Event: Nepal Earthquake
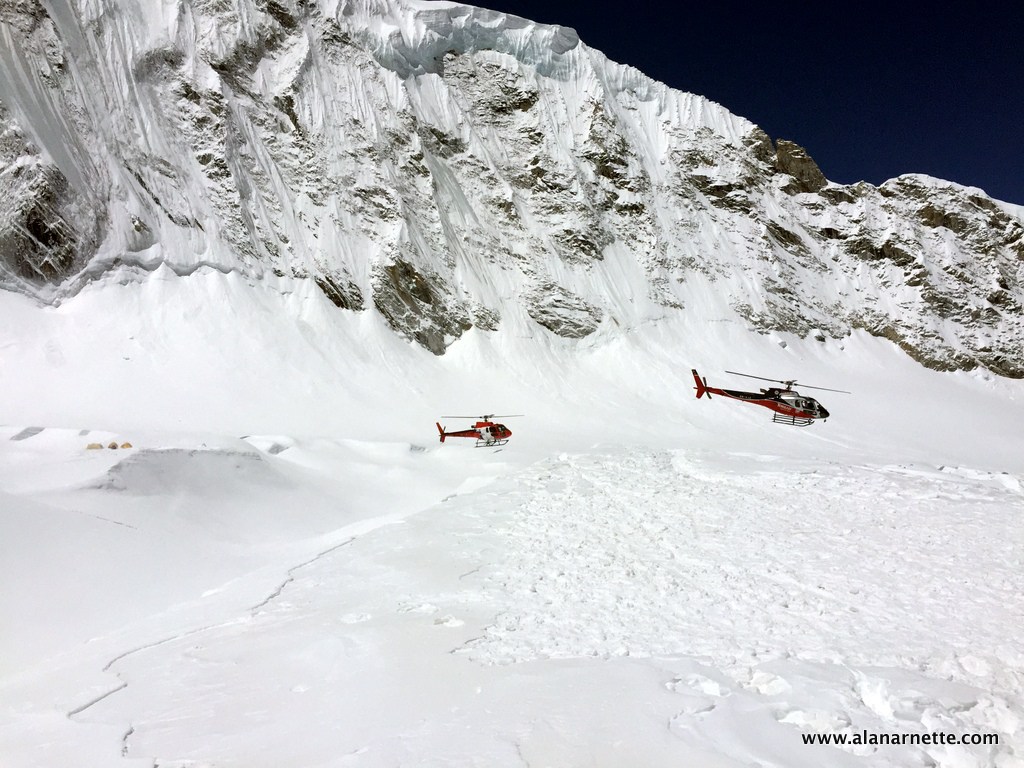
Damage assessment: no_damage